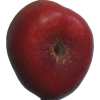
Label: nectarine_flat